David Ivon Jones

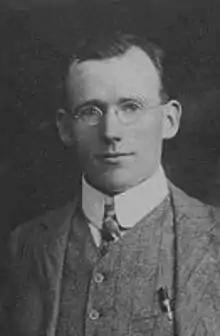
Jones circa 1910

David Ivon Jones (18 October 1883 – 13 April 1924) was a Welsh communist, newspaper editor, and political prisoner, most famous as a leading opponent of South African racial segregation and for being one of the first white activists in South Africa to fight for equal rights for black South Africans. Jones was also one of the founders of the Communist Party of South Africa, and in 1917 played a leading role in the formation of South Africa's first all-black trade union, the Industrial Workers of Africa (IWA). Later in life he became one of the first people to translate Vladimir Lenin's works into English. He also started some of the first night-classes for African workers, and in 1919 was convicted and imprisoned for publishing a leaflet supporting both communism and racial equality, in what was the first major court case against communism in South Africa's history. He is credited as being the most influential South African socialist of his time.